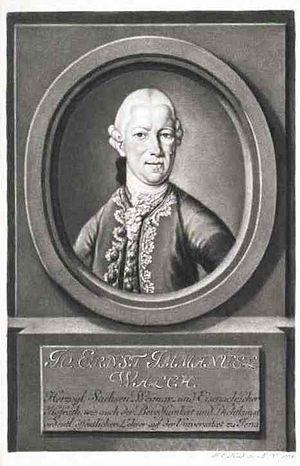
Johann Ernst Immanuel Walch est un théologie et un naturaliste allemand, né en 1725 et mort en 1778.